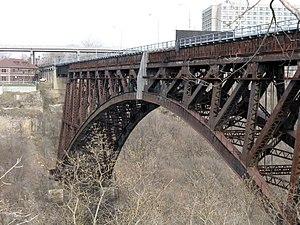
Cet article présente une liste de ponts remarquables du Canada, tant par leurs caractéristiques dimensionnelles, que par leur intérêt architectural ou historique.
Cette liste de ponts, traversiers, et d'autres passages du fleuve Saint-Laurent et les Grands Lacs, est organisée par ordre de la rive sud de terminal allant du golfe du Saint-Laurent vers amont, soit le lac Supérieur.